Nino Giarratano

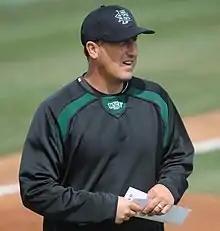
Giarratano with San Francisco in 2009

Anthony "Nino" Giarratano (born June 2, 1962) is a former American college baseball coach, who served as head coach of the San Francisco Dons baseball team from 1999 to 2022.